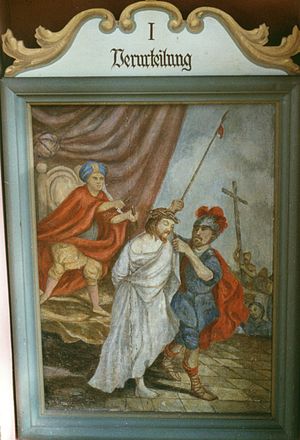
Egenhofen / Seværdigheder / Kalvarienberg Wenigmünchen
Første station på vejen til Golgata
Egenhofen er en kommune i Landkreis Fürstenfeldbruck der ligger i den vestlige del af Regierungsbezirk Oberbayern i den tyske delstat Bayern. Den ligger midtvejs mellem München og Augsburg. Rådhuset og administrationen ligger i landsbyen Unterschweinbach.